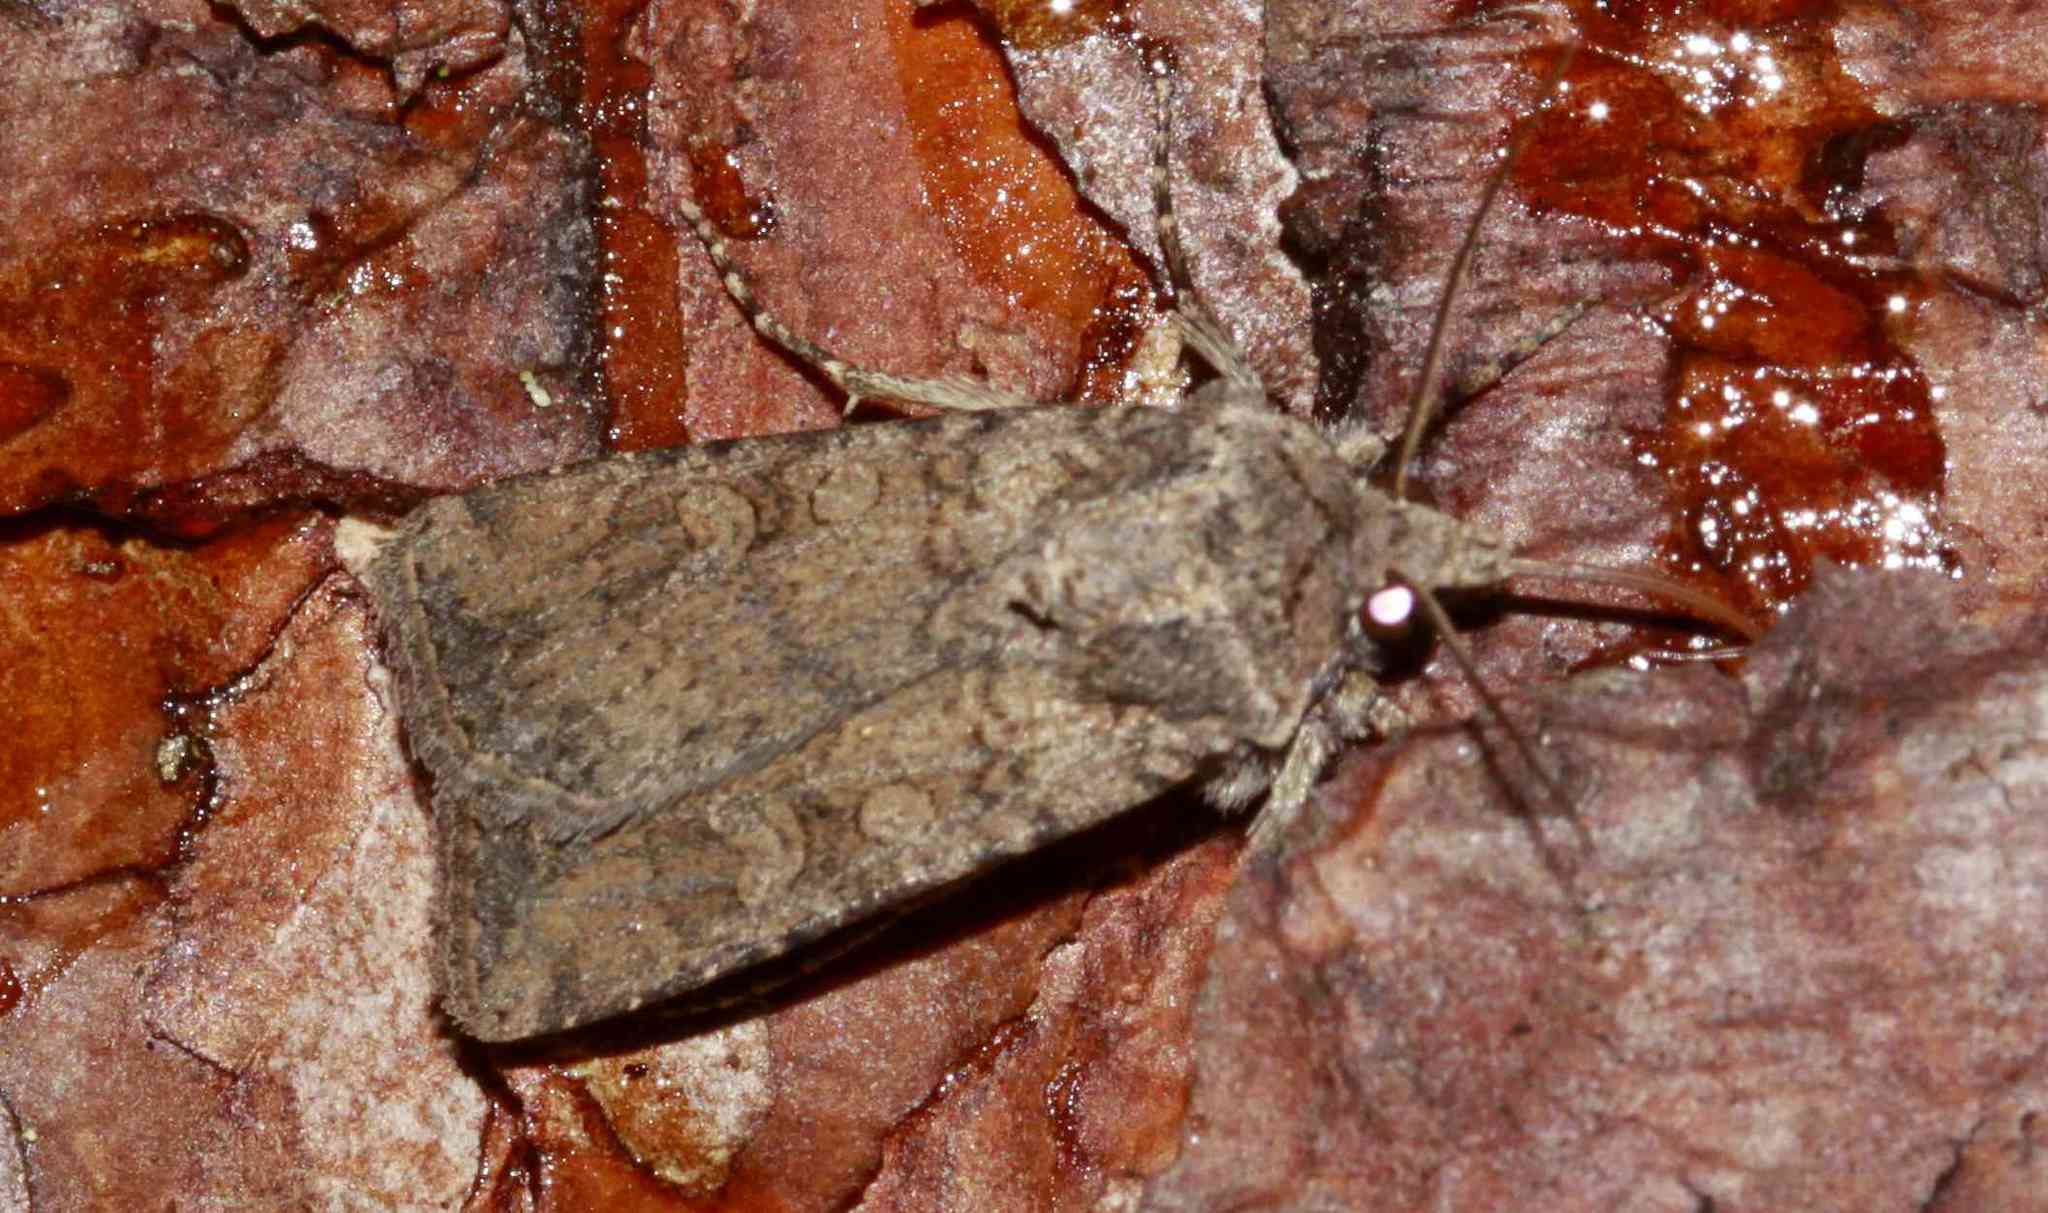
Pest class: cutworms